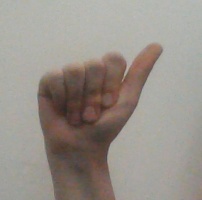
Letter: dhad